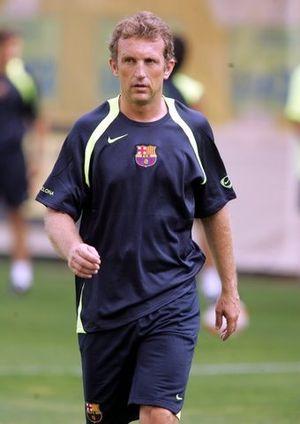
Albert Roca Pujol, né le 20 octobre 1962 à Granollers, est un footballeur espagnol. Il s'est reconverti comme entraîneur.